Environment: real
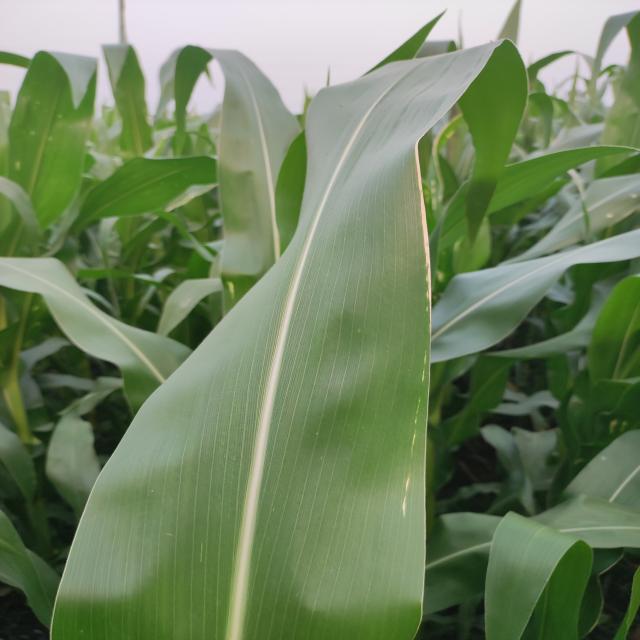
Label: northern_corn_leaf_blight